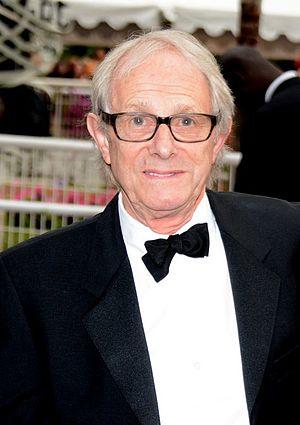
Ken Loach au festival de Cannes